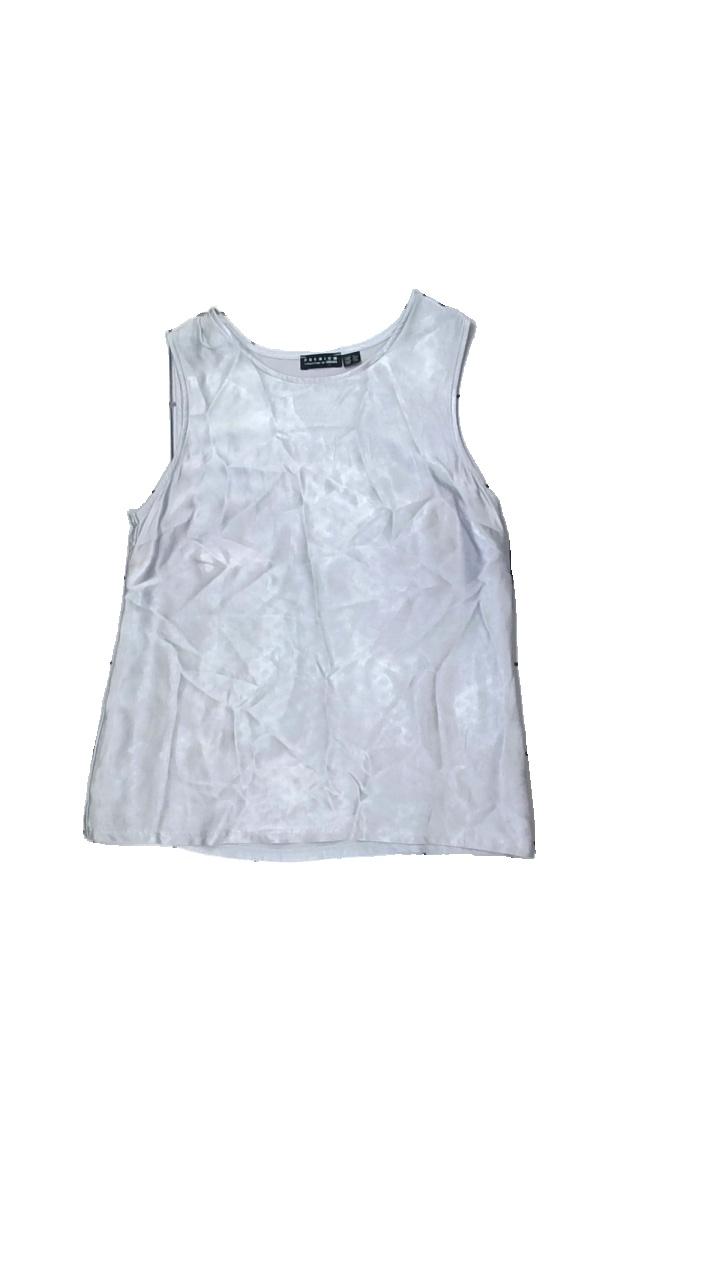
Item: Tank Top (Ladies)
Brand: Premium
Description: linne
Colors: Grey
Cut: C-collar
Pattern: Glitter
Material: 100% viskos
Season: All
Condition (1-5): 5
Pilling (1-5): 5
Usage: Reuse
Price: <50